French Tarot

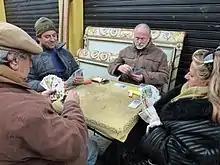
French Tarot players at the Saint-Ouen flea market

France was one of the first two countries outside of Italy to start playing tarot, the other being Switzerland. While various types of tarot games were played in France since the 16th century, the dominant form now popular is the 19th-century rule set from Bourgogne-Franche-Comté. Historically, tarot games in France were played with the Italian-suited Tarot of Marseilles which had Renaissance allegorical images on the "atouts" while lacking reversible court cards and trumps and corner indices. For ease of play, the late 19th century French-suited ""Tarot Nouveau"" or "Bourgeois Tarot" supplanted the Marseilles Tarot with depictions of typical "fin de siècle" genre scenes of French life and leisure.